Borg-Warner Trophy

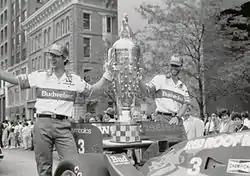
The Borg-Warner Trophy in 1986. The first base that was used from 1986 to 2003 is visible.

The trophy has appeared in several films, including "Winning" (1969), starring Paul Newman, and "Turbo" (2013). During the month of May, the trophy has several prominent locations for display. During time trials, the trophy is typically displayed outdoors on a platform near the start/finish line. During down times, it returns to the museum. It also makes several appearances, including the Public Drivers' Meeting and the 500 Festival Parade, as well as prominent socials events and gatherings (such as banquets and balls downtown).